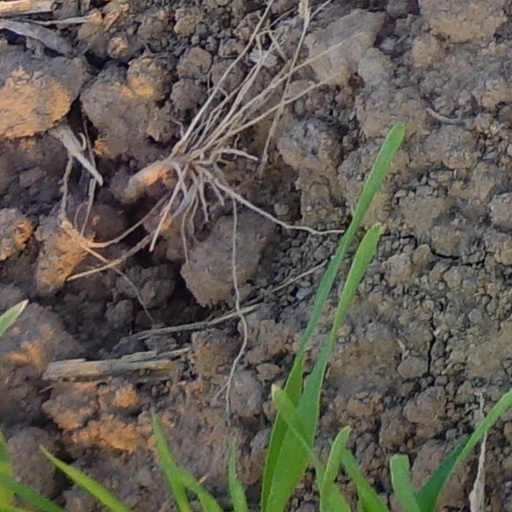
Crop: wheat